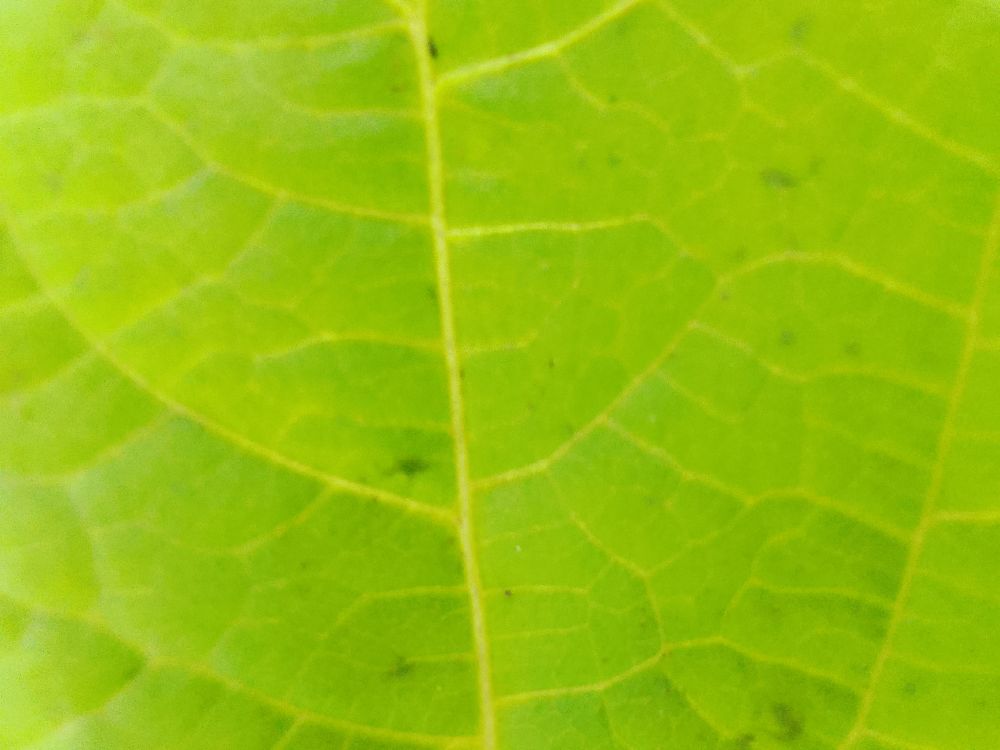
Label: healthy